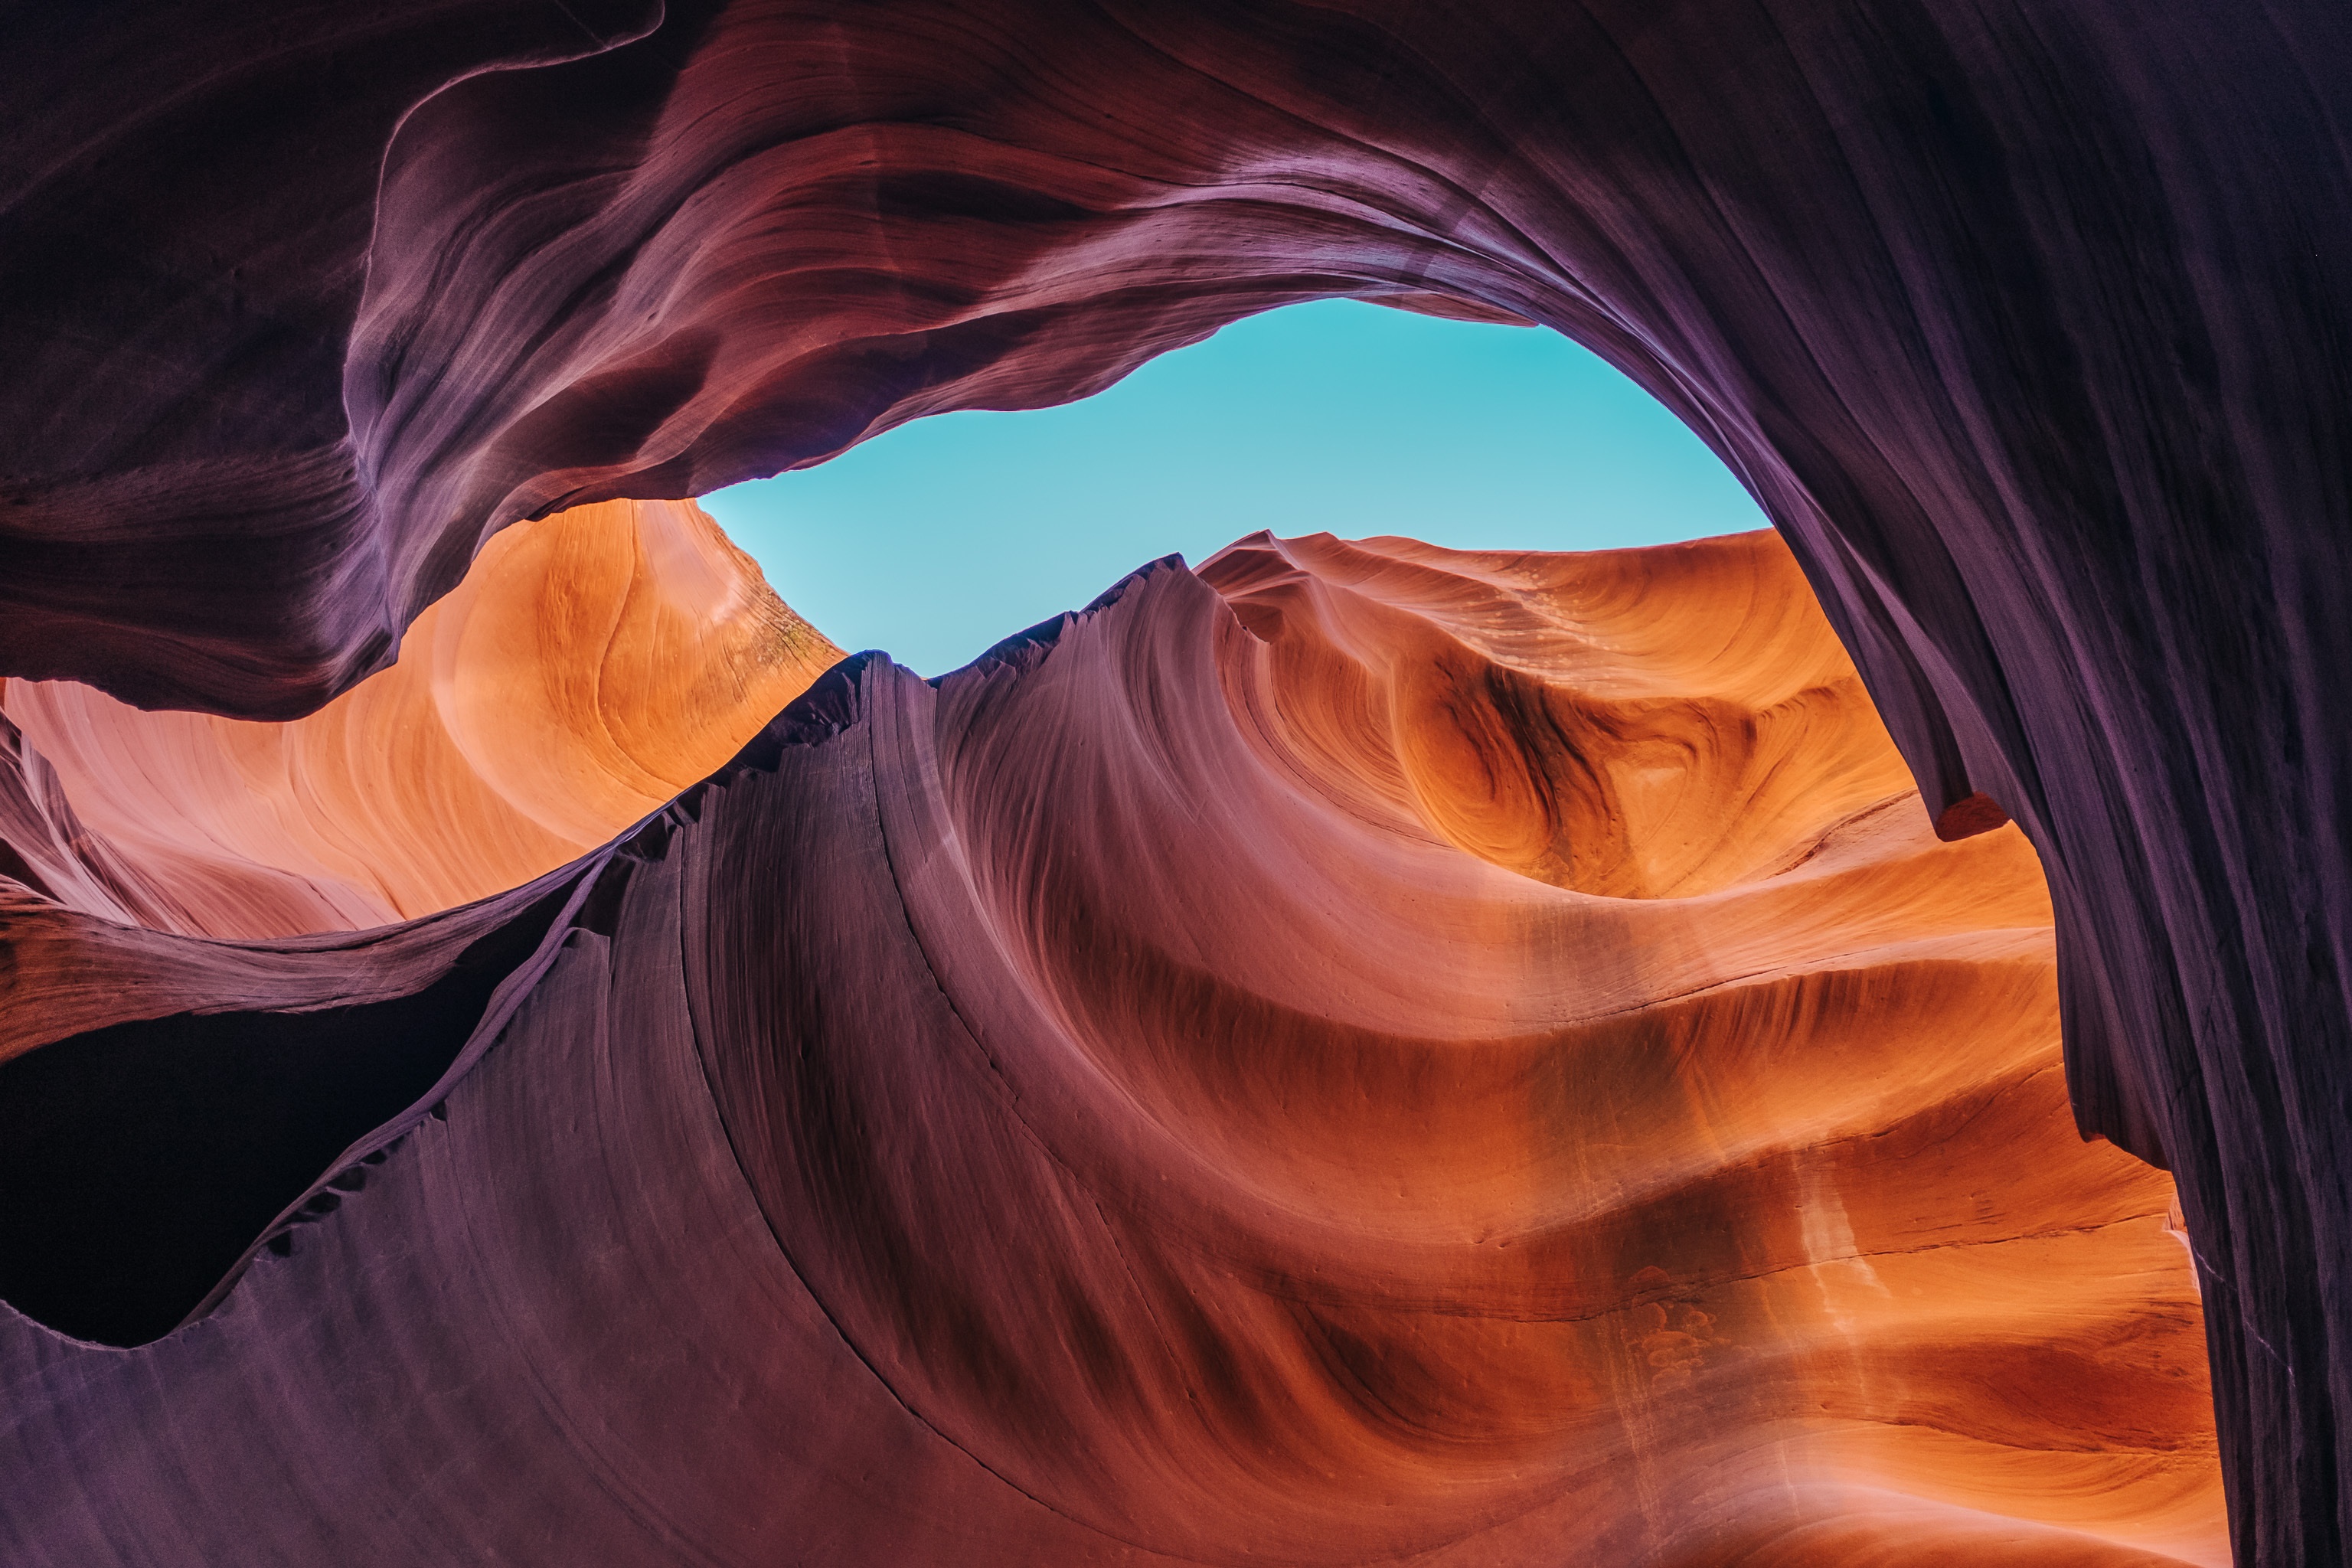
rock, sunset, sunlight, flower, stone, orange, reflection, red, color, antelope canyon, close up, eye, organ, lower antelope, computer wallpaper